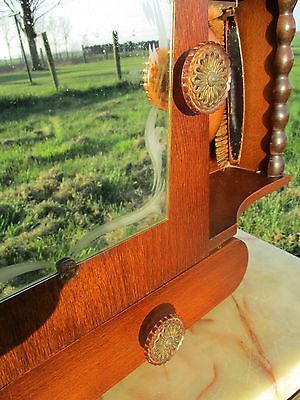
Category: cabinet